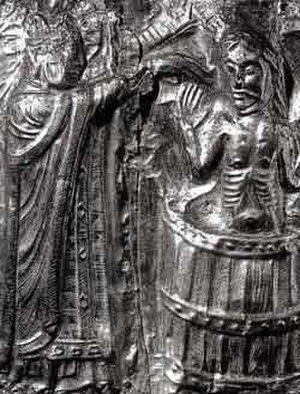
Kristendommens indførelse i Danmark / Haralds dåb og etableringen af et kristent rige 950-1103
Poppo døber Harald Blåtand, udsnit af 1100-tals-altertavle i Tamdrup Kirke i Østjylland.
Kristendommens indførelse i Danmark eller religionsskiftet i Danmark var den langvarige proces, der førte til, at den traditionelle nordiske religion blev udskiftet med kristendommen som den dominerende religion i Danmark. I perioden fra omkring 700 til 1300 fandt der en gennemgribende kulturel forandring sted i landet, da det traditionelle stammesamfund blev erstattet af en mere centraliseret kongemagt efter vesteuropæisk forbillede. Denne periode omfatter også overgangen mellem Danmarks forhistorie og middelalder og falder sammen med vikingetiden. Den danske kirkes udvikling var en integeret del af den europæiske kirkehistorie, og mange af de forandringer, som fandt sted der, fik også betydning i Danmark.